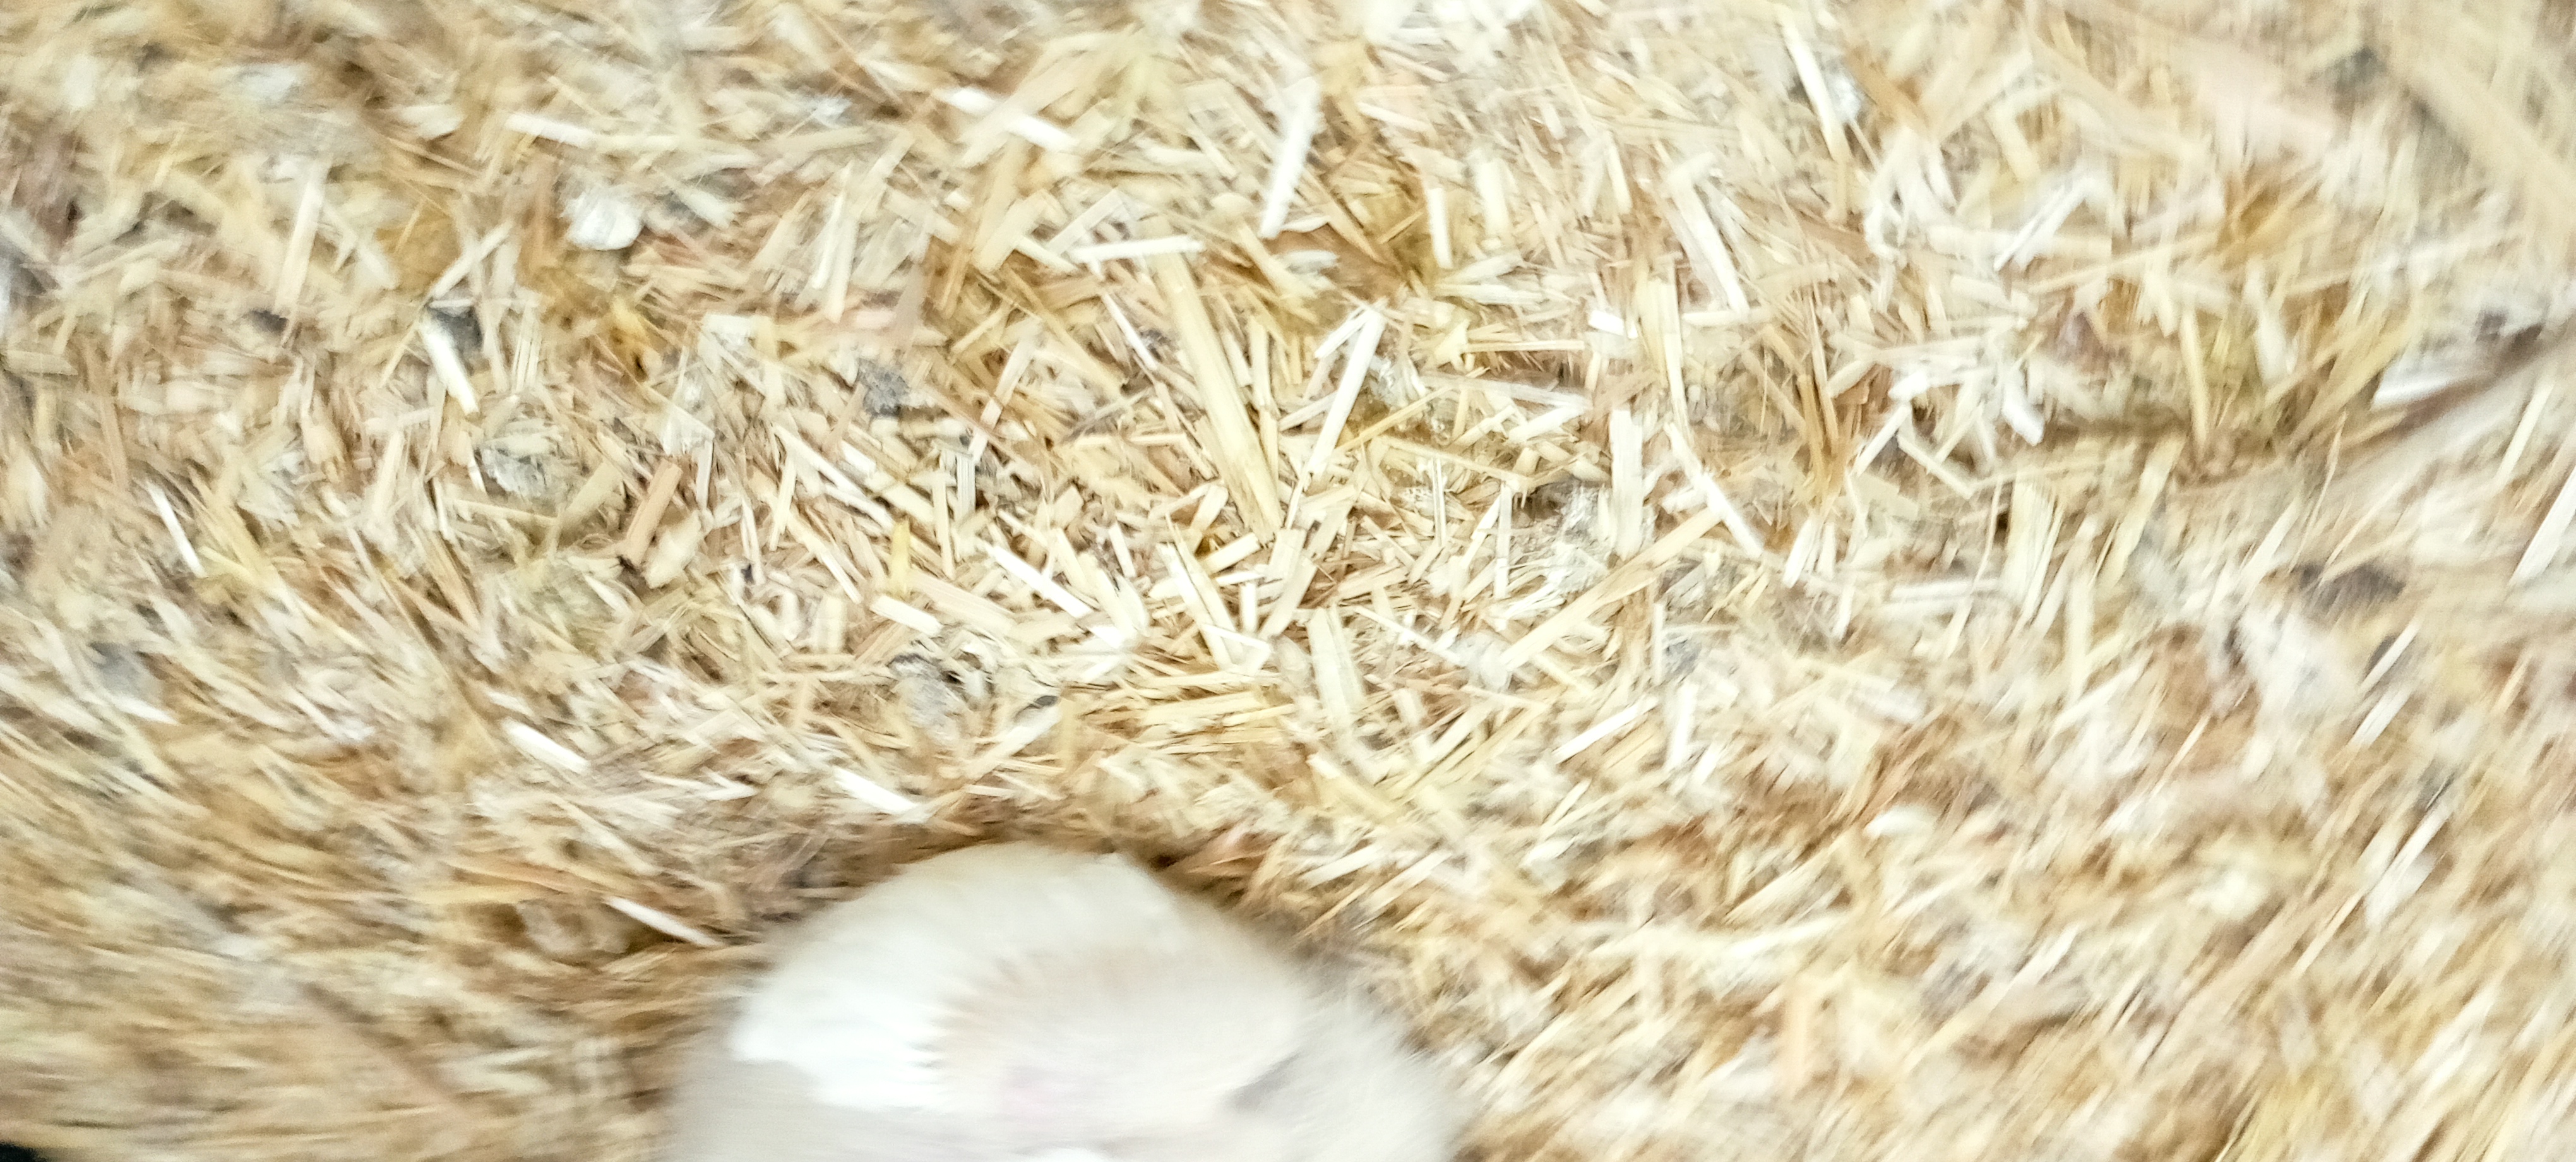
Weight: 552 g